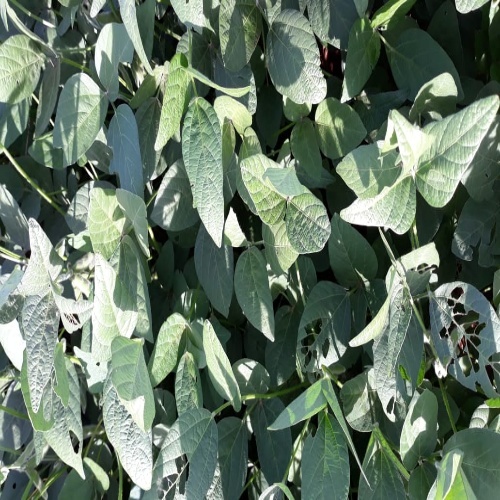
Label: Caterpillar